Oscar Marzaroli

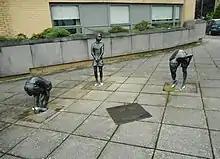
"Gorbals Boys" sculpture in Glasgow, based on a Marzaroli photograph

In 1991, a number of Glaswegian musicians came together to help compile a tribute album entitled "The Tree and the Bird and the Fish and the Bell" (the title is inspired by the coat of arms of the city of Glasgow). The rock band Deacon Blue, who contributed to the album, had already extensively used Marzaroli's photographs on their album and single covers. In the same year Marzaroli was also the subject of an ITV documentary.